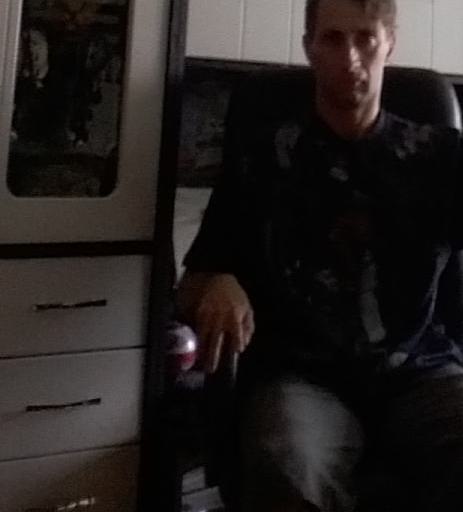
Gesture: no_gesture